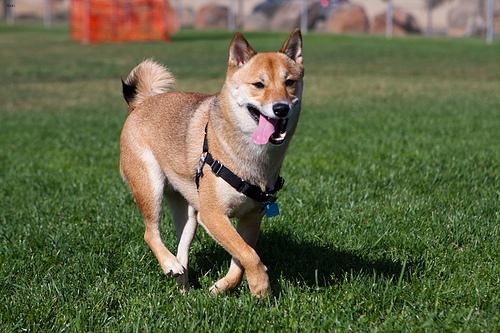
Breed: shiba inu